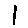
Label: 1